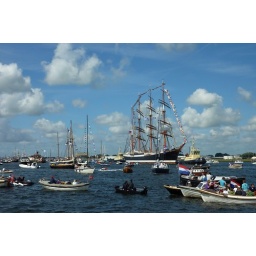
Sedov, tallest sail ship in the world